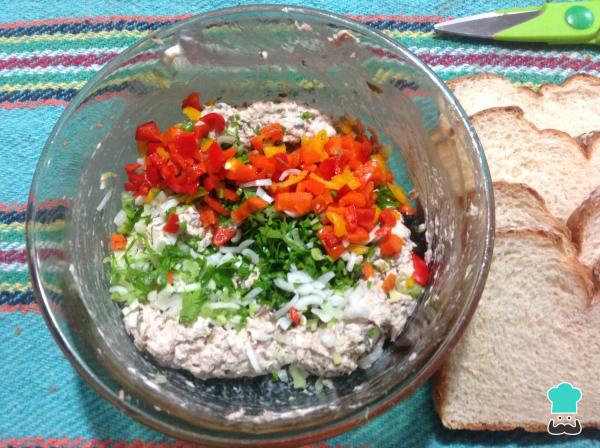
A continuación, se mezclan el atún y las alcaparras junto con la mayonesa light hasta que quede la consistencia de una pasta. Por último, agregamos los pimientos picados y los cebollines y los mezclamos de manera envolvente.